California Aqueduct

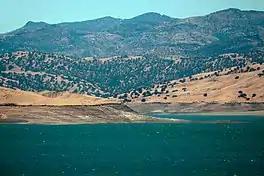
San Luis Reservoir in July 2021

The aqueduct serves 35 million people and 5.7 million acres of farmland, and begins at the San Joaquin-Sacramento River Delta at the Banks Pumping Plant, which pumps from the Clifton Court Forebay. Water is pumped by the Banks Pumping Plant to the Bethany Reservoir. The reservoir serves as a forebay for the South Bay Aqueduct via the South Bay Pumping Plant. From the Bethany Reservoir, the aqueduct flows by gravity approximately to the O'Neill Forebay at the San Luis Reservoir. From the O'Neill Forebay, it flows approximately to the Dos Amigos Pumping Plant. After Dos Amigos, the aqueduct flows about to where the Coastal Branch splits from the "main line". The split is approximately south-southeast of Kettleman City. After the coastal branch, the line continues by gravity another to the Buena Vista Pumping Plant. From the Buena Vista, it flows approximately to the Teerink Pumping Plant. After Teerink it flows about to the Chrisman Pumping Plant. Chrisman is the last pumping plant before Edmonston Pumping Plant, which is from Chrisman. South of the plant the west branch splits off in a southwesterly direction to serve the Los Angeles Basin. At Edmonston Pumping Plant it is pumped over the Tehachapi Mountains.